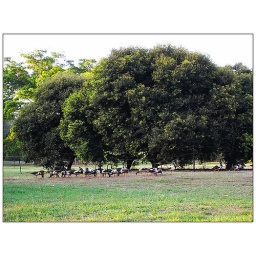
u can see a lot of water bird under the tree